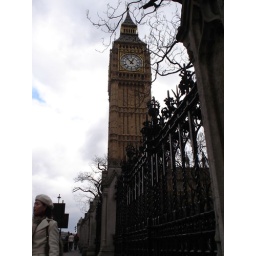
Not the horse rode by that Canadian but the great bell that is housed in the tower of the parliament buildings.